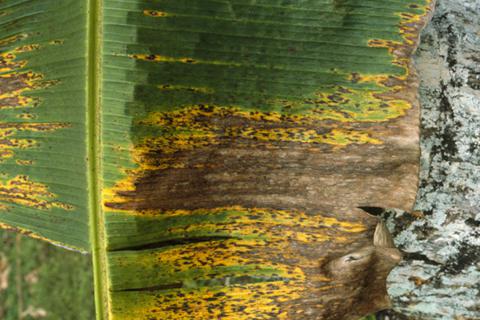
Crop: unknown
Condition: banana_banana_black_streak